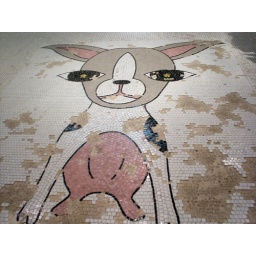
mosaic floor in mars man clothing store